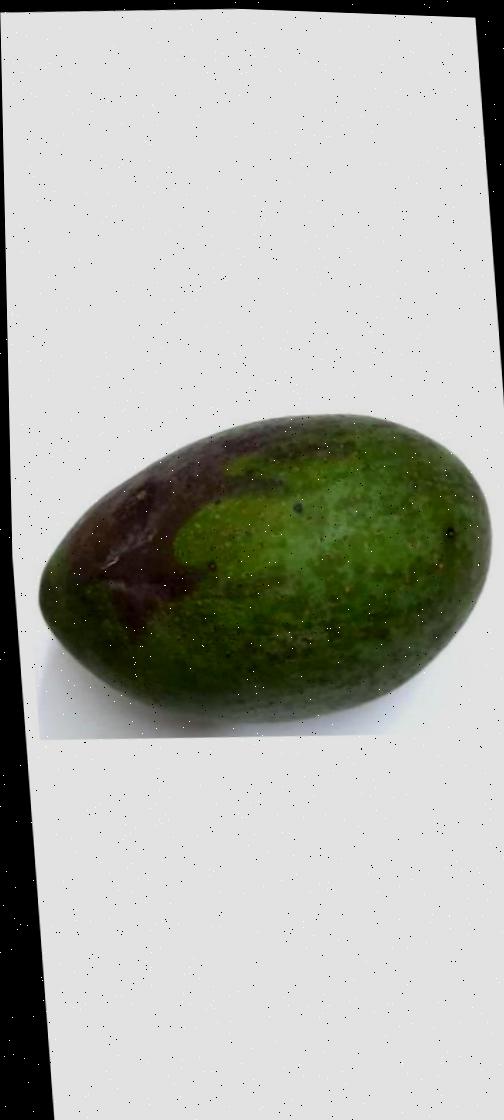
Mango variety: Ashshina Zhinuk